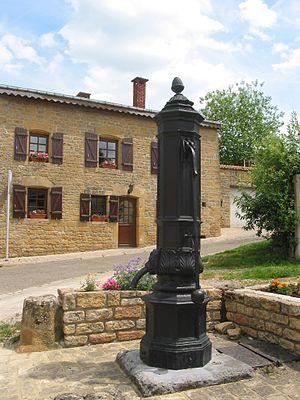
Torgny (Belgique), vieille pompe à eau municipale (XIXe siècle).
La Chiers, prononcée [ ʃjɛʁ], est une rivière franco-belgo-luxembourgeoise. C'est un important affluent de la Meuse en rive droite.